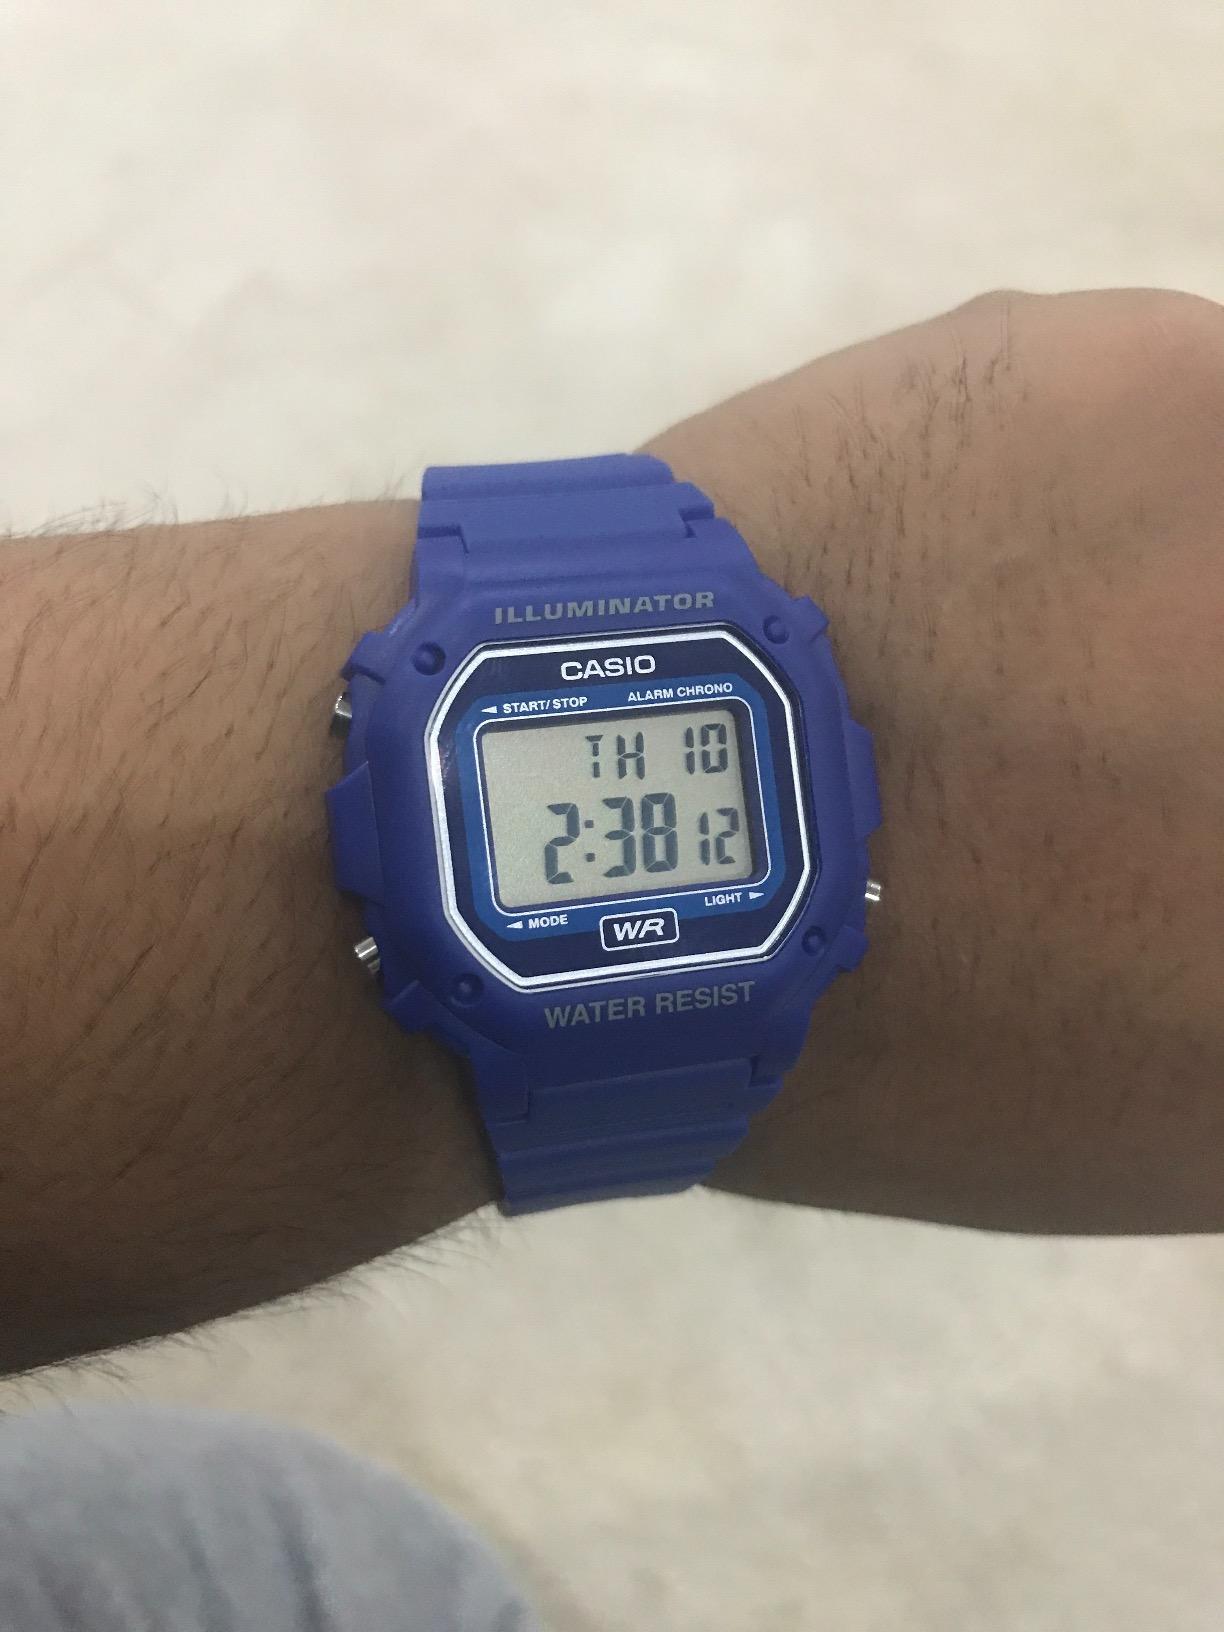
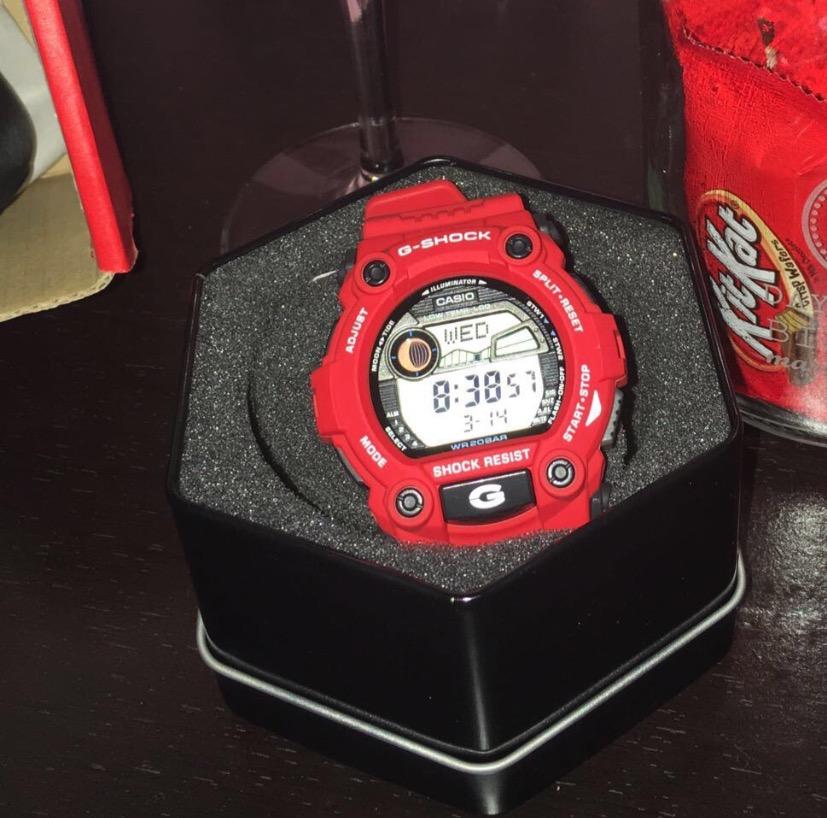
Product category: accessories_watch
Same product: no